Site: brandenburg
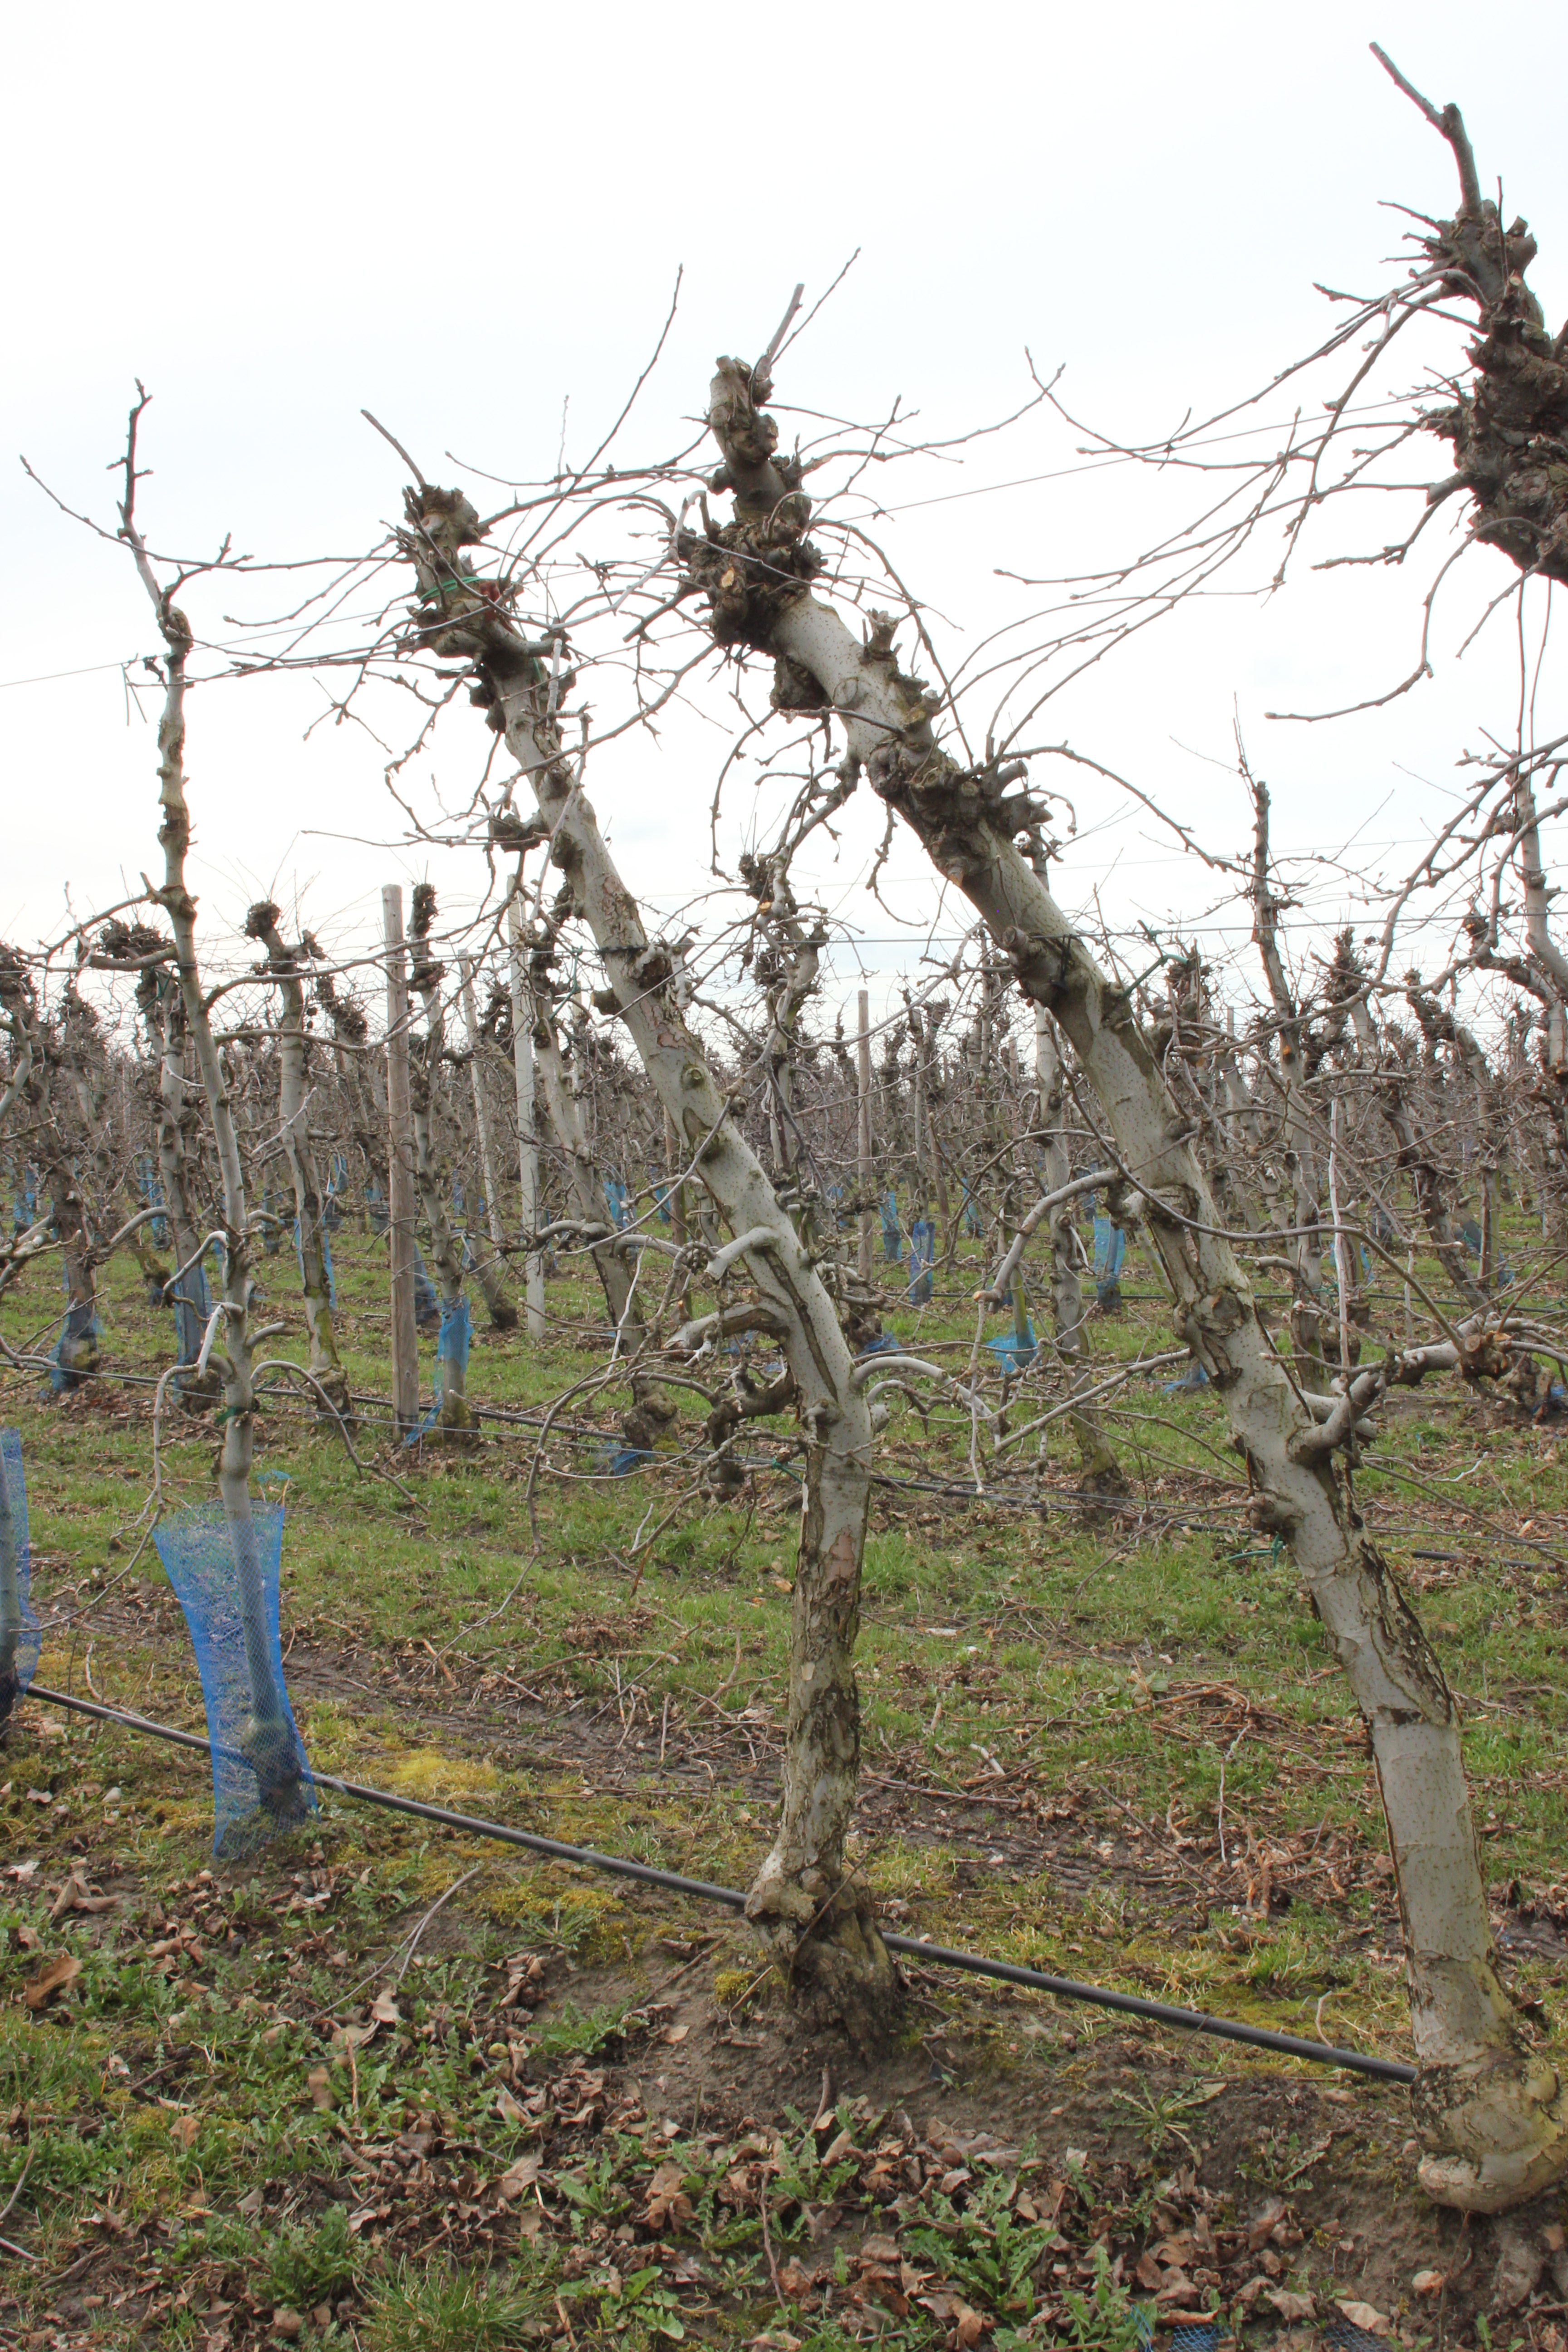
Growth stage (BBCH 01): Bud development